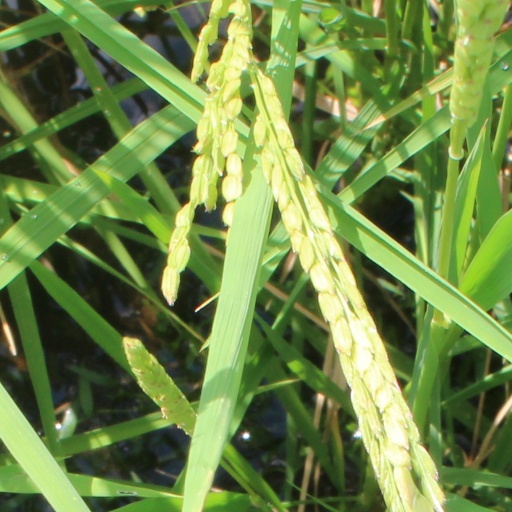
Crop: rice